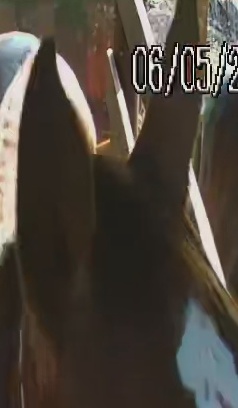
Face region: ears (position_of_ears)
Pain indicator: not_present